Nic Scourton

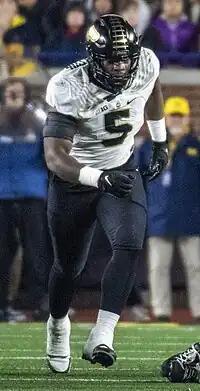
Scourton with the Purdue Boilermakers in 2023

Nictiedric J. Scourton (born August 25, 2004) is an American professional football linebacker for the Carolina Panthers of the National Football League (NFL). He played college football for the Purdue Boilermakers and Texas A&M Aggies. Scourton was selected by the Panthers in the second round of the 2025 NFL draft.